List of pilosans

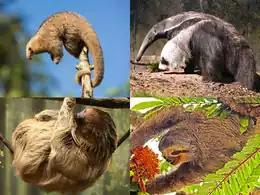
Four Pilosans

Pilosa is an order of placental mammals. Members of this order are called pilosans, and include anteaters and sloths. They are found in South and Central America, generally in forests, though some species are found in shrublands, grasslands, and savannas. Pilosans primarily eat insects and leaves. They range in size from the silky anteater, at plus a tail, to the giant anteater, at plus a tail. No pilosans have population estimates, but the maned sloth is categorized as endangered and the pygmy three-toed sloth is categorized as critically endangered.